Holden Monaro

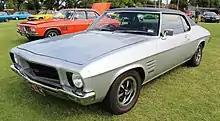
1971–1974 Holden Monaro GTS coupe (HQ)

In 1970 HT Holden Monaro GTS coupes started being assembled in South Africa from imported parts by General Motors South Africa (GMSA) at the Port Elizabeth assembly plant. In 1971 the later HG series Monaro was assembled and sold in South Africa badged as the Chevrolet SS until 1973, long after the HQ series had been released. At this time GMSA had made a decision to market most of its products as Chevrolets. The Chevrolet SS had revised front styling unique to that model, incorporating four headlights and large turn indicators in the front edge of the fenders above the bumper. The Holden Monaro and Chevrolet SS models were both available with Holden 308 in (5.0L) and the Chevrolet 350 in (5.7 L) engines. South African sales totalled 1,828 Monaros and 1,182 SS models.